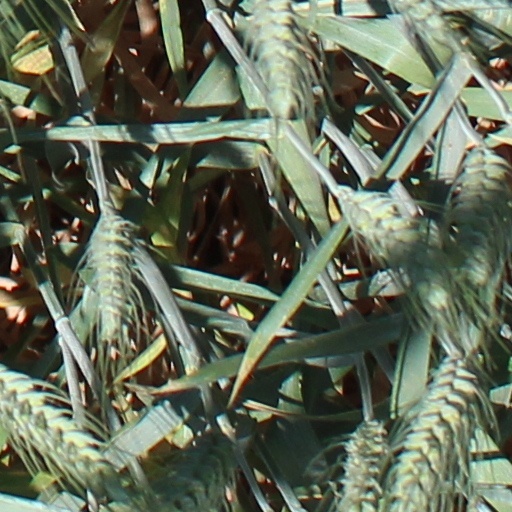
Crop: wheat